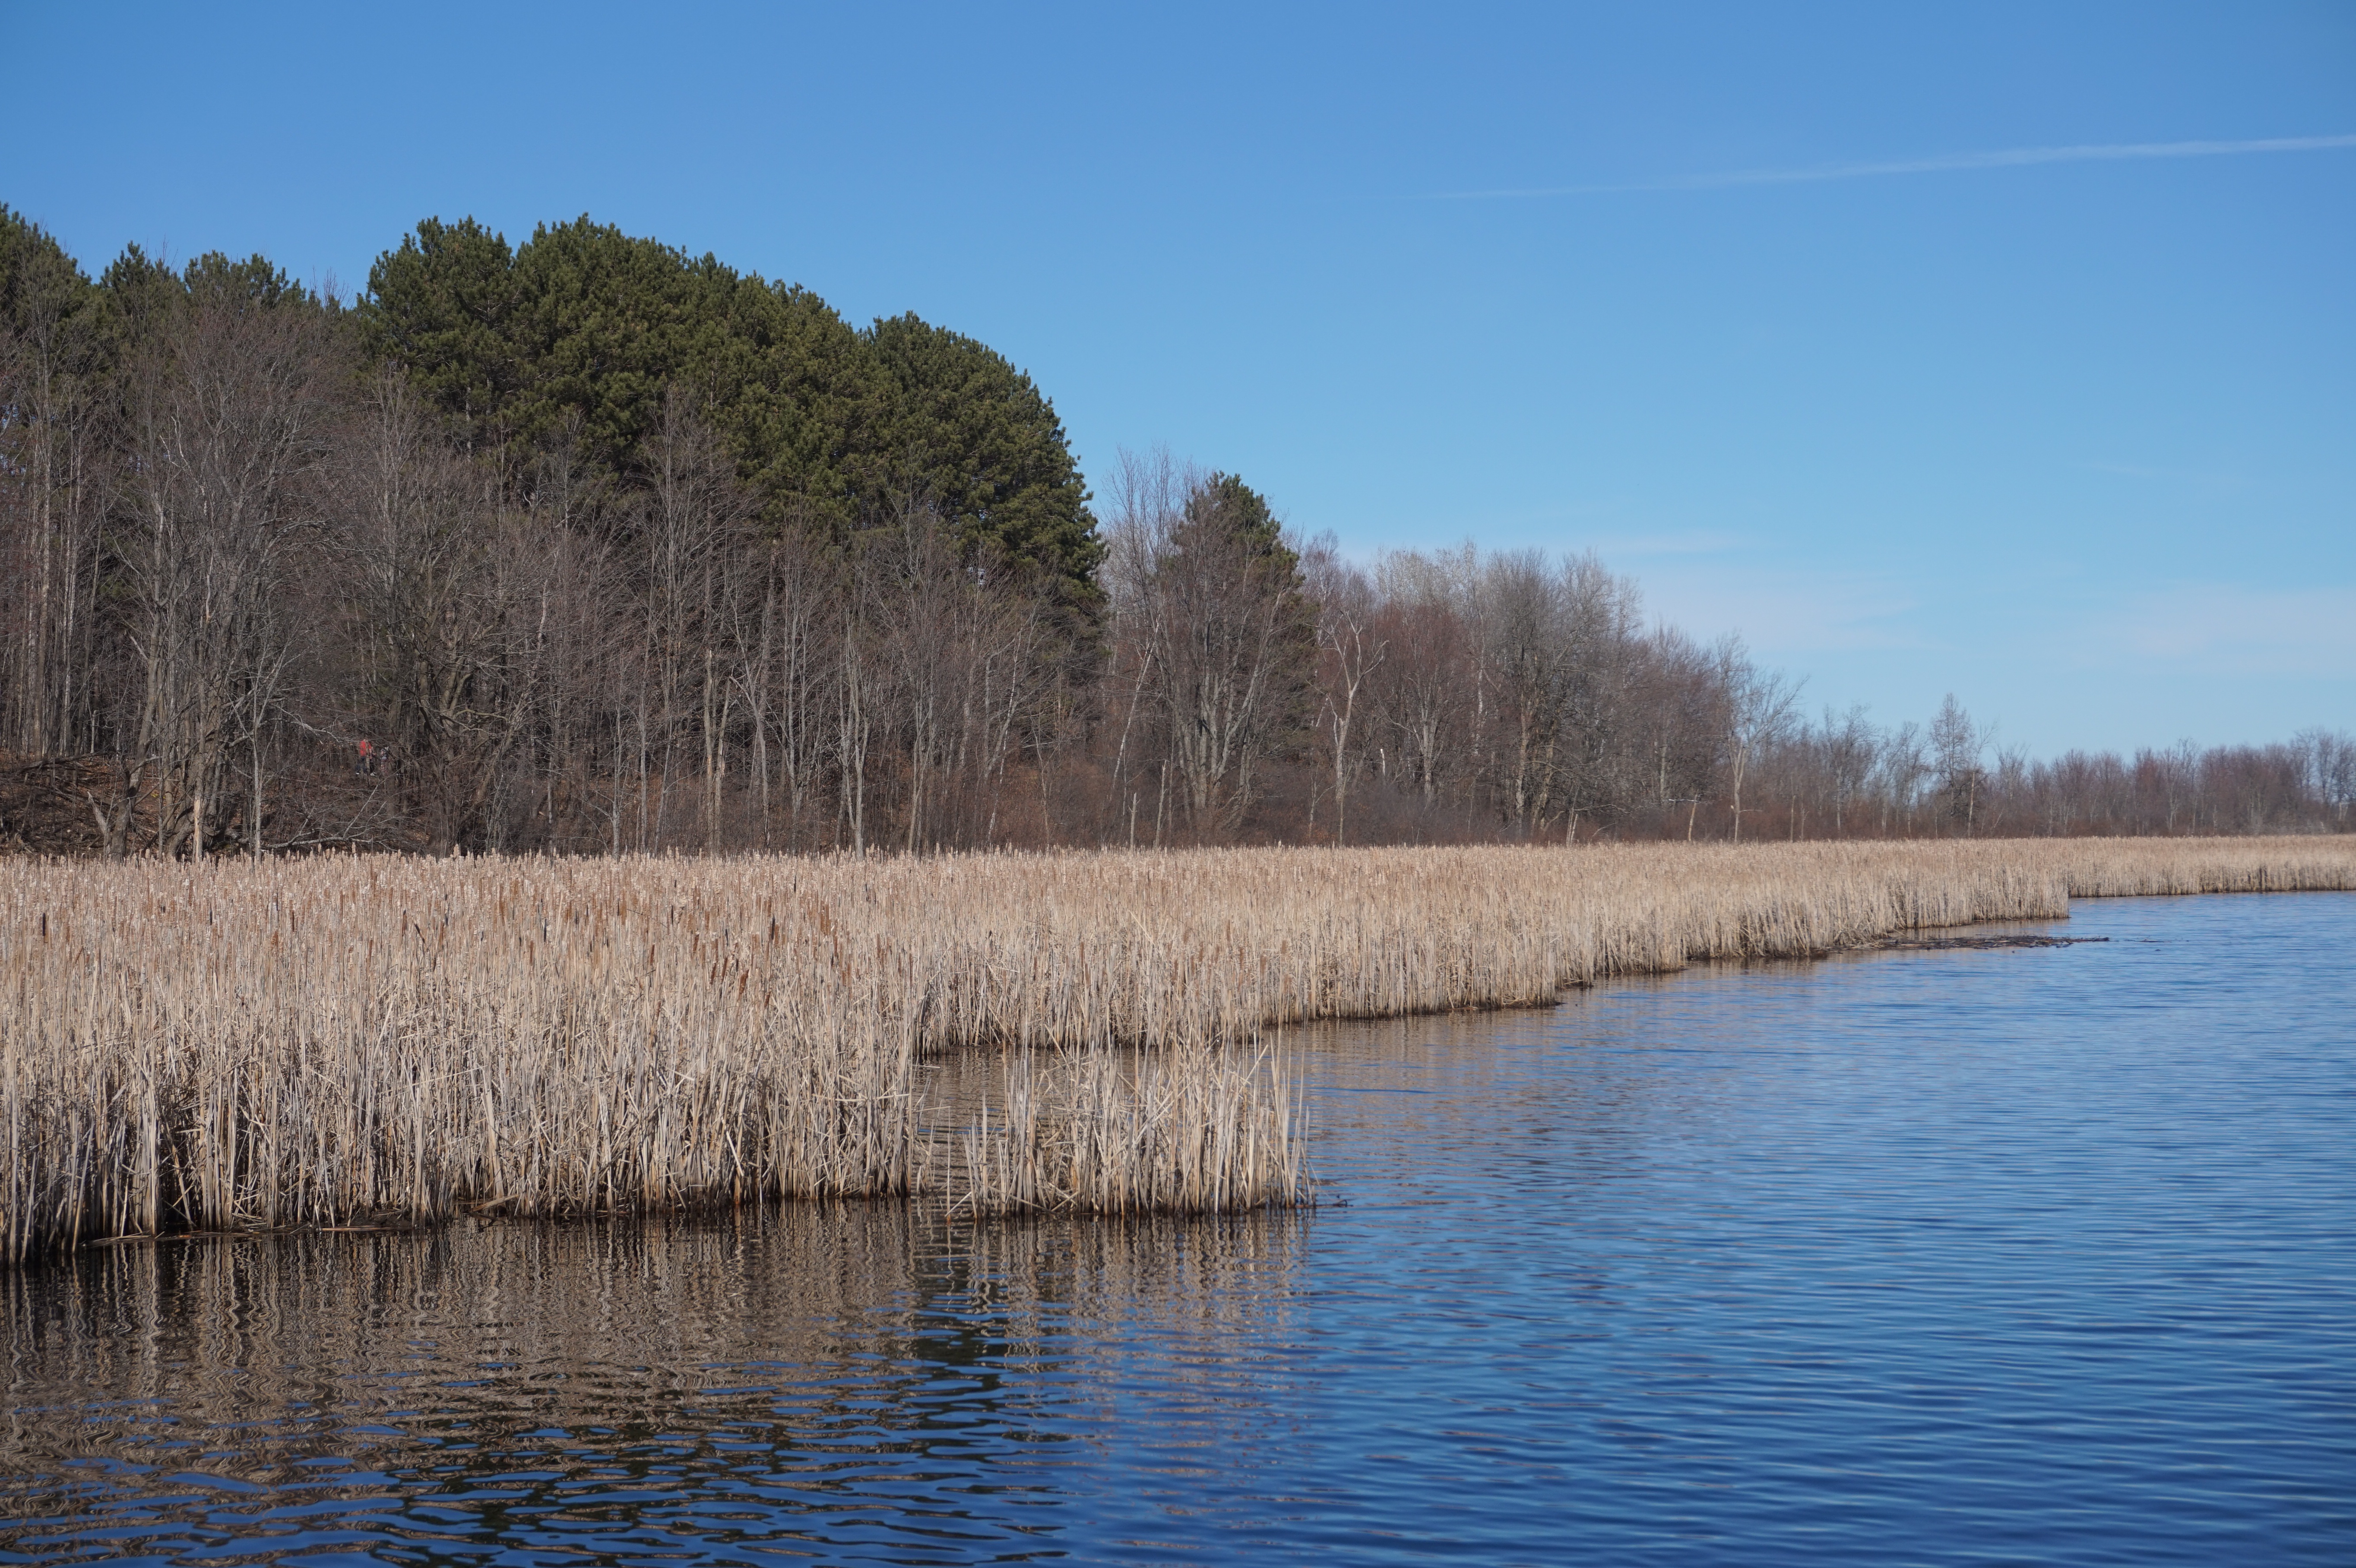
landscape, tree, nature, outdoor, marsh, lake, river, pond, spring, reflection, reservoir, waterway, body of water, wetland, loch, ottawa